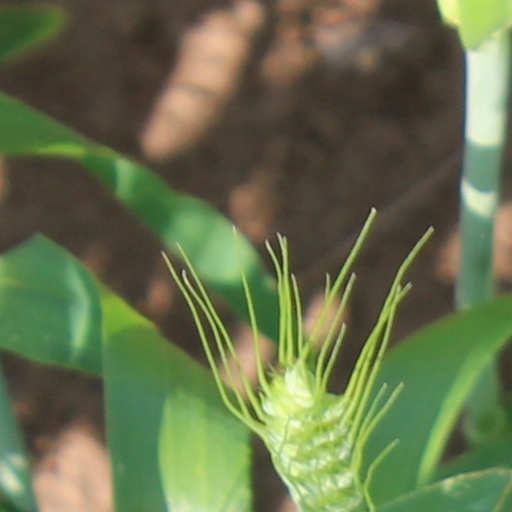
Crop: wheat